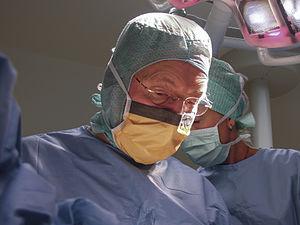
Luc Michel est un chirurgien belge qui a fondé en 1982 le service de chirurgie générale, abdominale et endocrinienne aux Cliniques universitaires U.C.L. de Mont-Godinne. Professeur ordinaire à la Faculté de médecine de l’université catholique de Louvain, il est, en 1997, l'un des six membres fondateurs de la European Society of Surgery. Il en assurera le secrétariat général jusqu'en 2007. En 2011, lors du 25ᵉ anniversaire de l'accident nucléaire de Tchernobyl et alors que l'accident de Fukushima venait de survenir, il fut particulièrement médiatisé pour des publications réalisées dix ans plus tôt à propos de l'incidence de l'accident nucléaire de Tchernobyl sur la santé publique en Belgique. Parallèlement à son activité clinique, il a développé au cours des 25 dernières années une activité dans le domaine de la bioéthique. C'est ainsi qu'il a forgé l'expression « Syndrome de Petrucciani » relative à la mise en perspective des enjeux stratégiques des sociétés modernes et de la responsabilité des cliniciens face aux nouveaux risques de dérives eugéniques liées aux évolutions techno-scientifiques de plus en plus rapides.